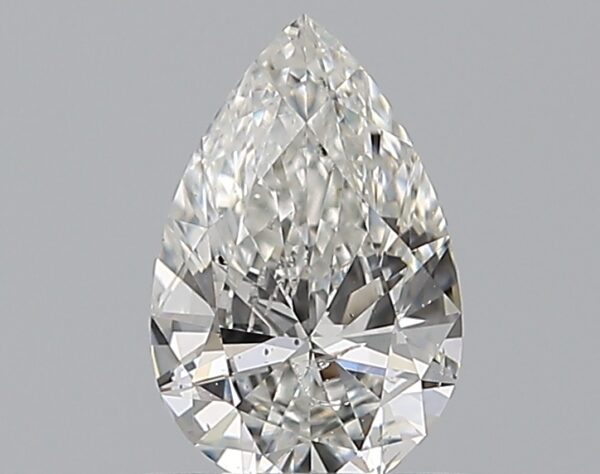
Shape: pear
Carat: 0.5
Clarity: SI2
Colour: G
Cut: EX
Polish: EX
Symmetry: VG
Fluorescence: N
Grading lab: GIA
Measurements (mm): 7.05 x 4.56 x 2.63